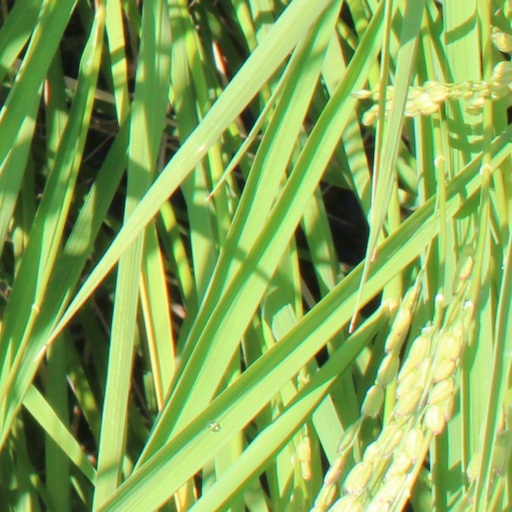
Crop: rice